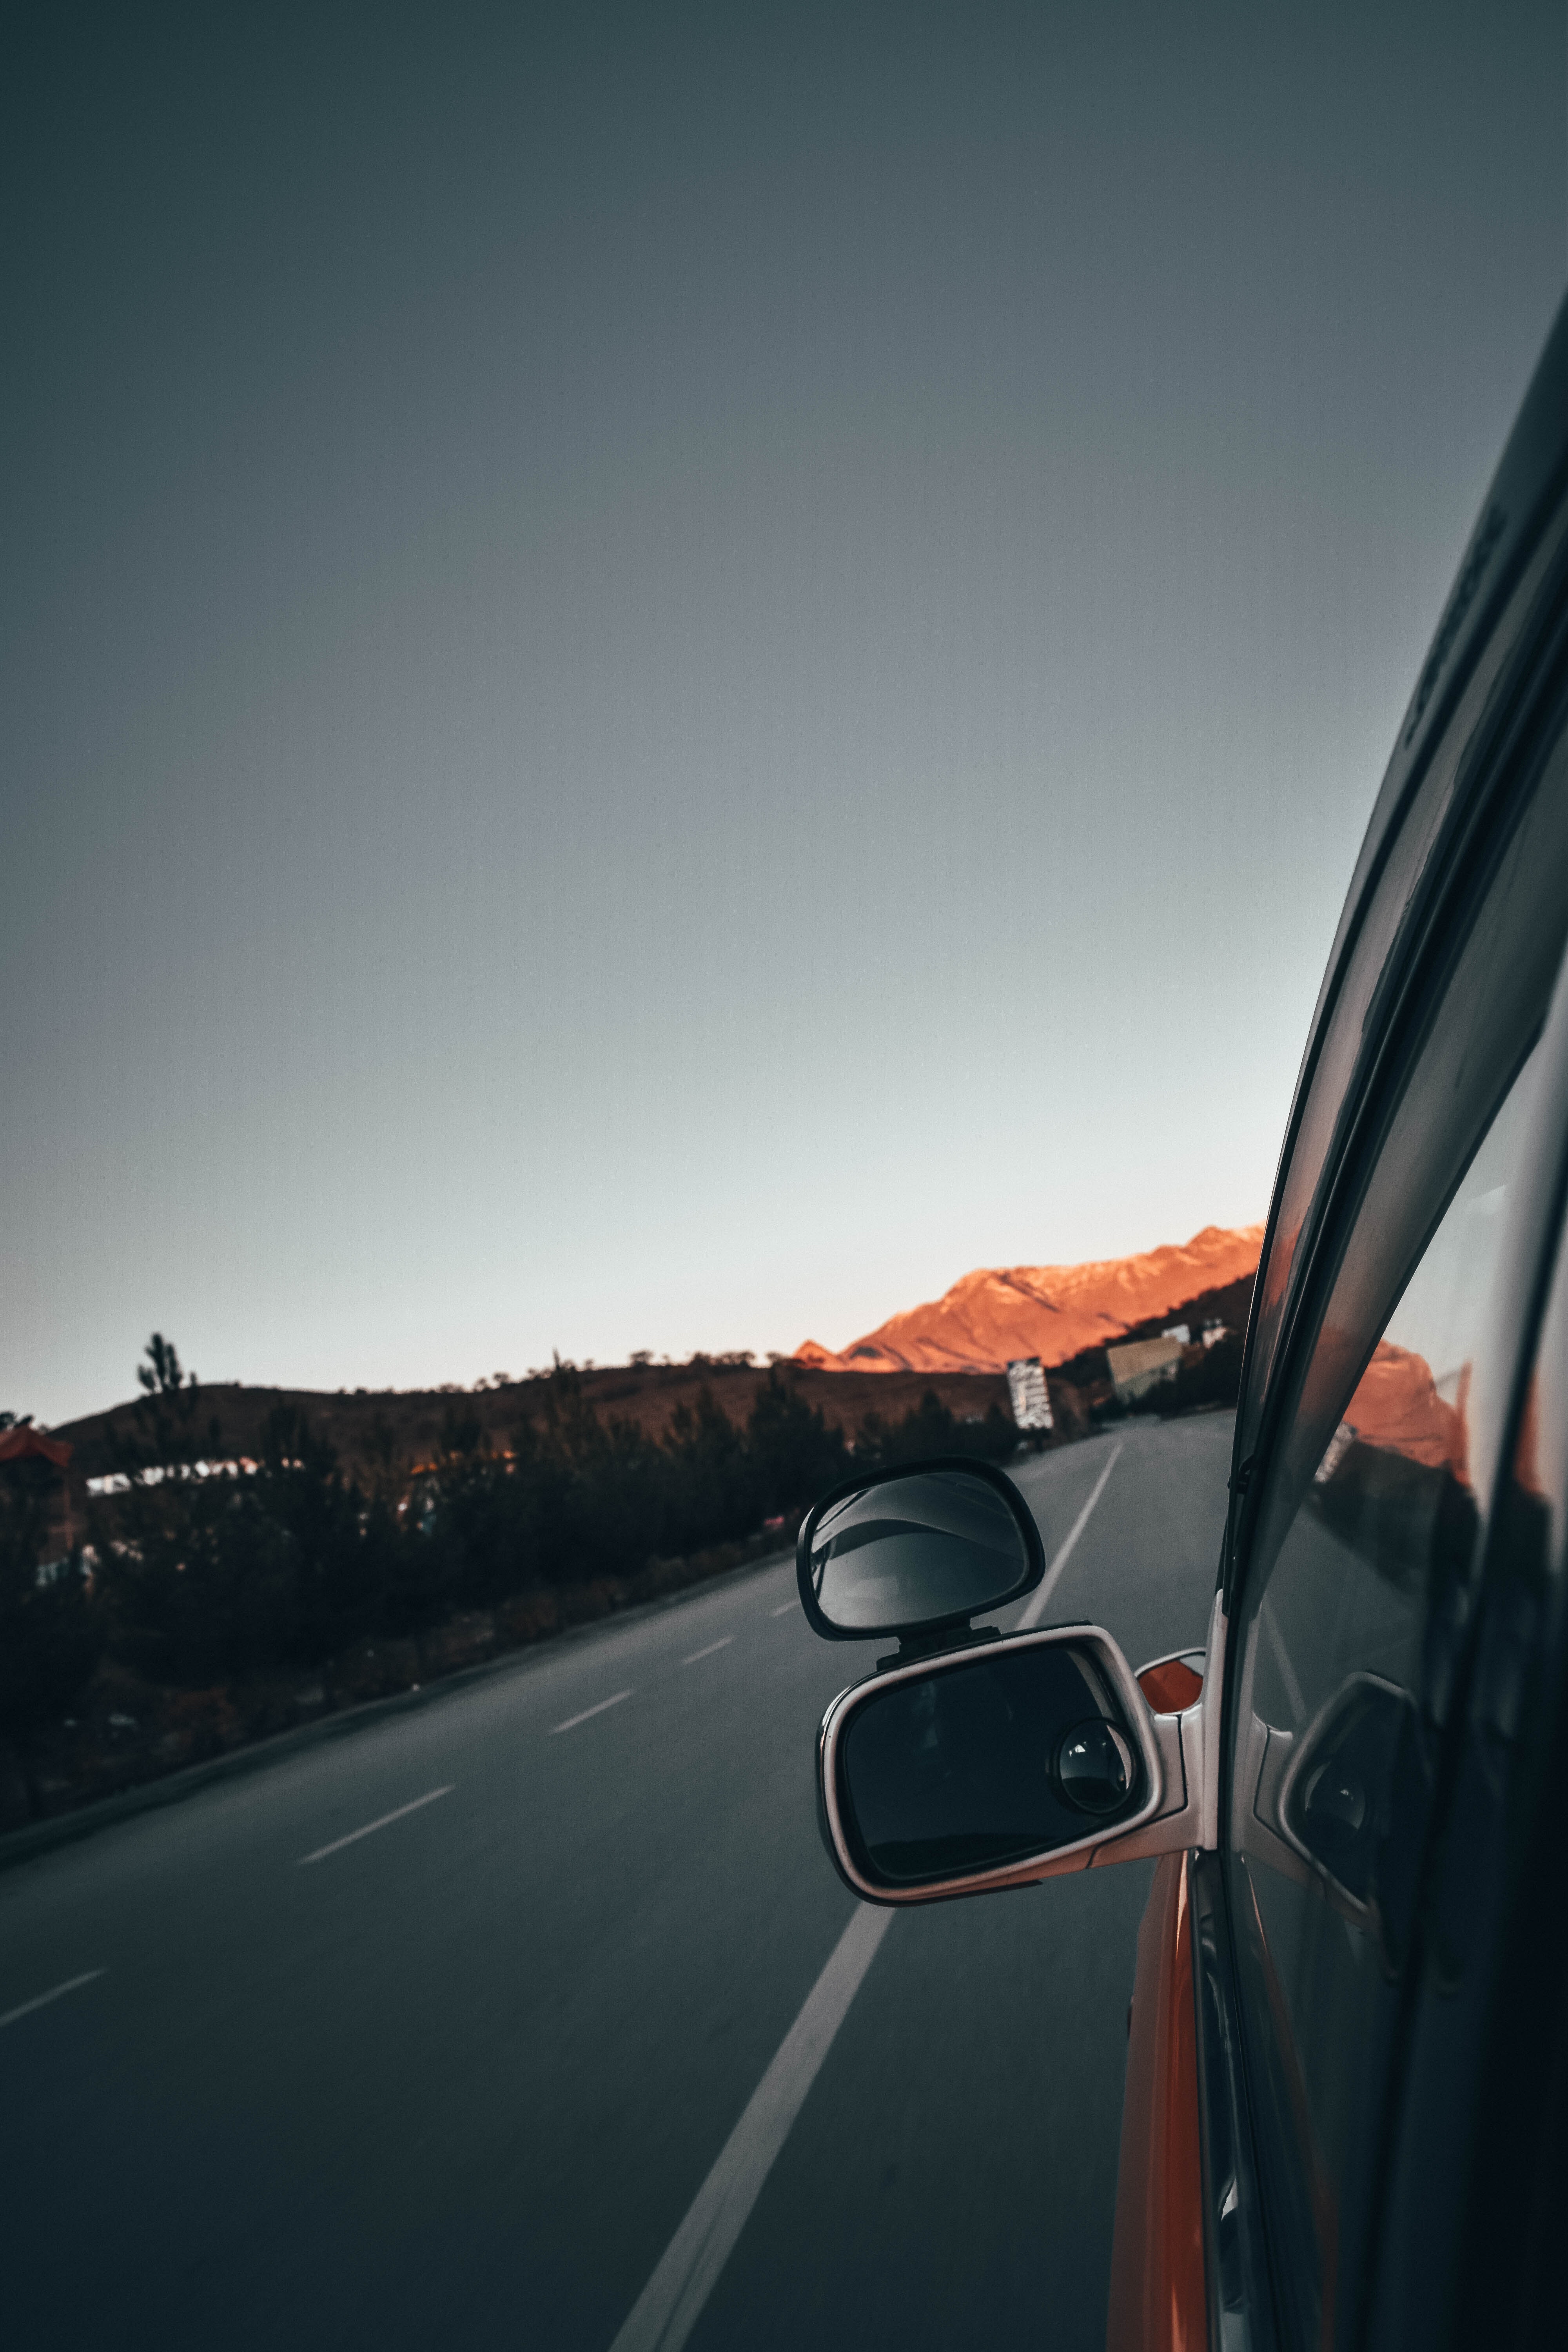
sky, road, highway, windshield, vehicle door, road trip, vehicle, mode of transport, freeway, cloud, car, automotive exterior, rear view mirror, infrastructure, driving, automotive mirror, automotive window part, glass, lane, auto part, asphalt, vacation, automotive lighting, window, family car, nonbuilding structure, Tints and shades, windscreen wiper